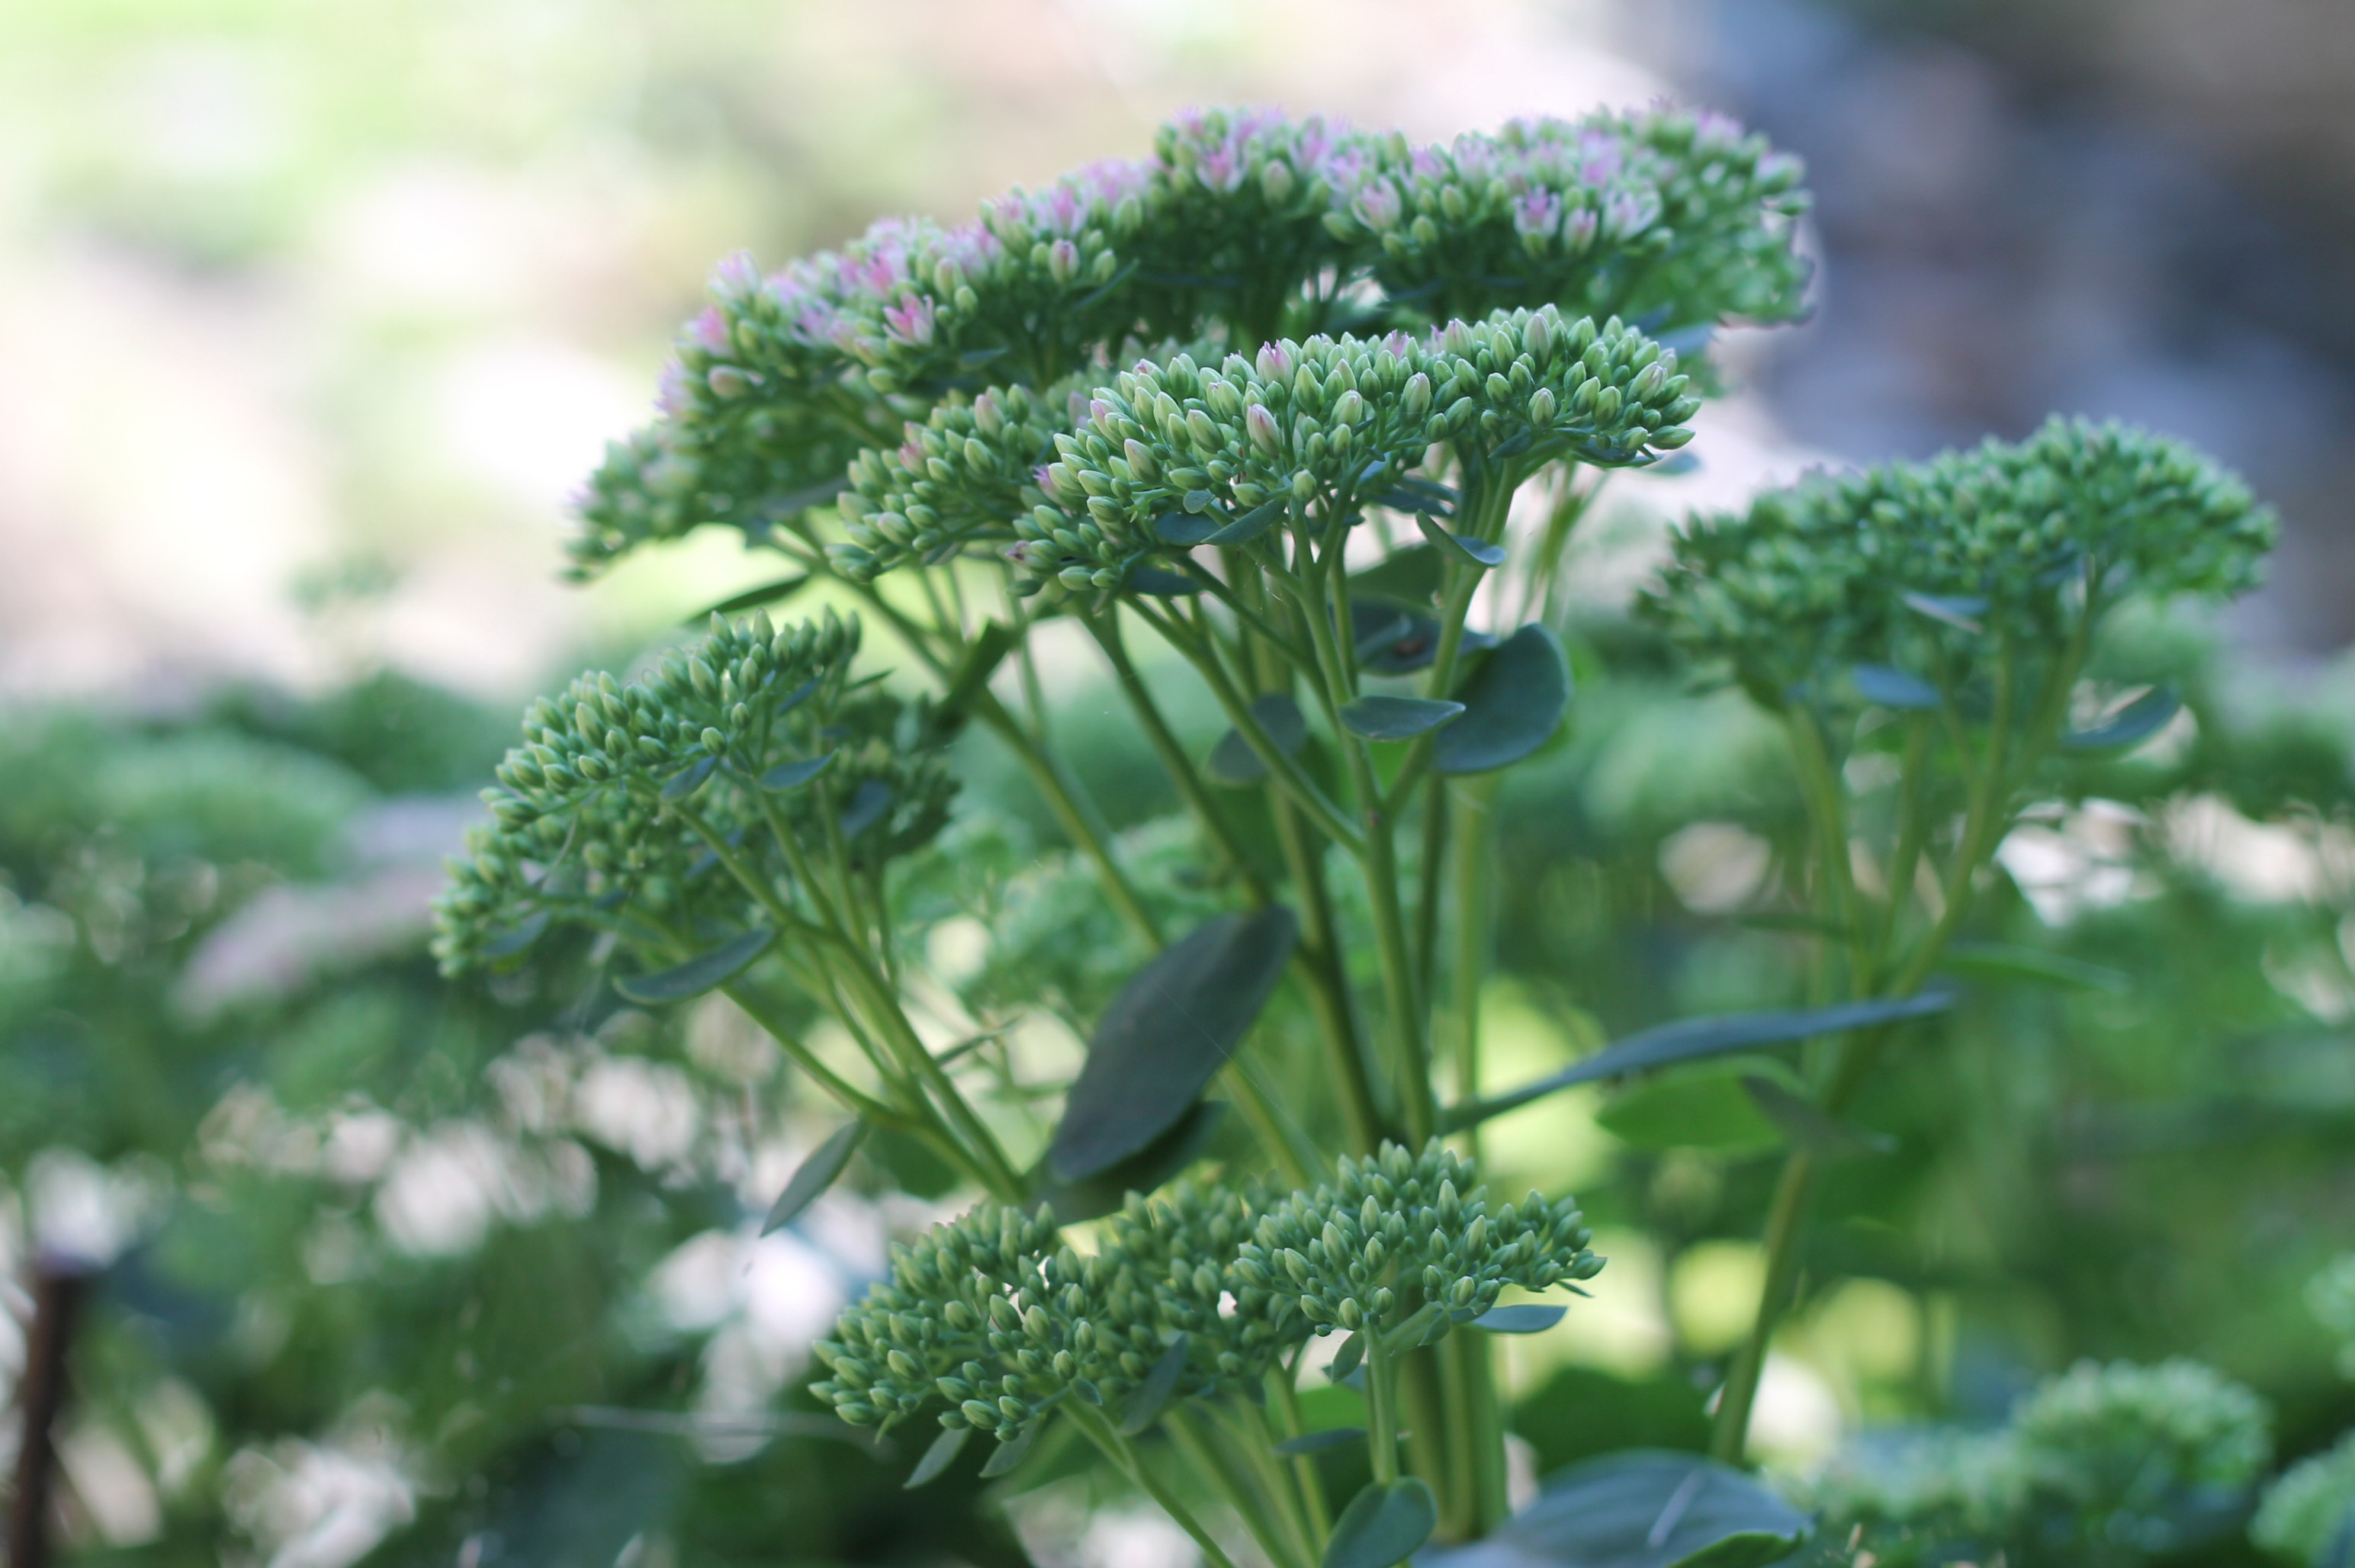
nature, plant, white, flower, food, green, herb, produce, vegetable, garden, flora, wildflower, weed, wild plant, anthriscus, flowering plant, angelica, cow parsley, land plant, apiales, parsley family